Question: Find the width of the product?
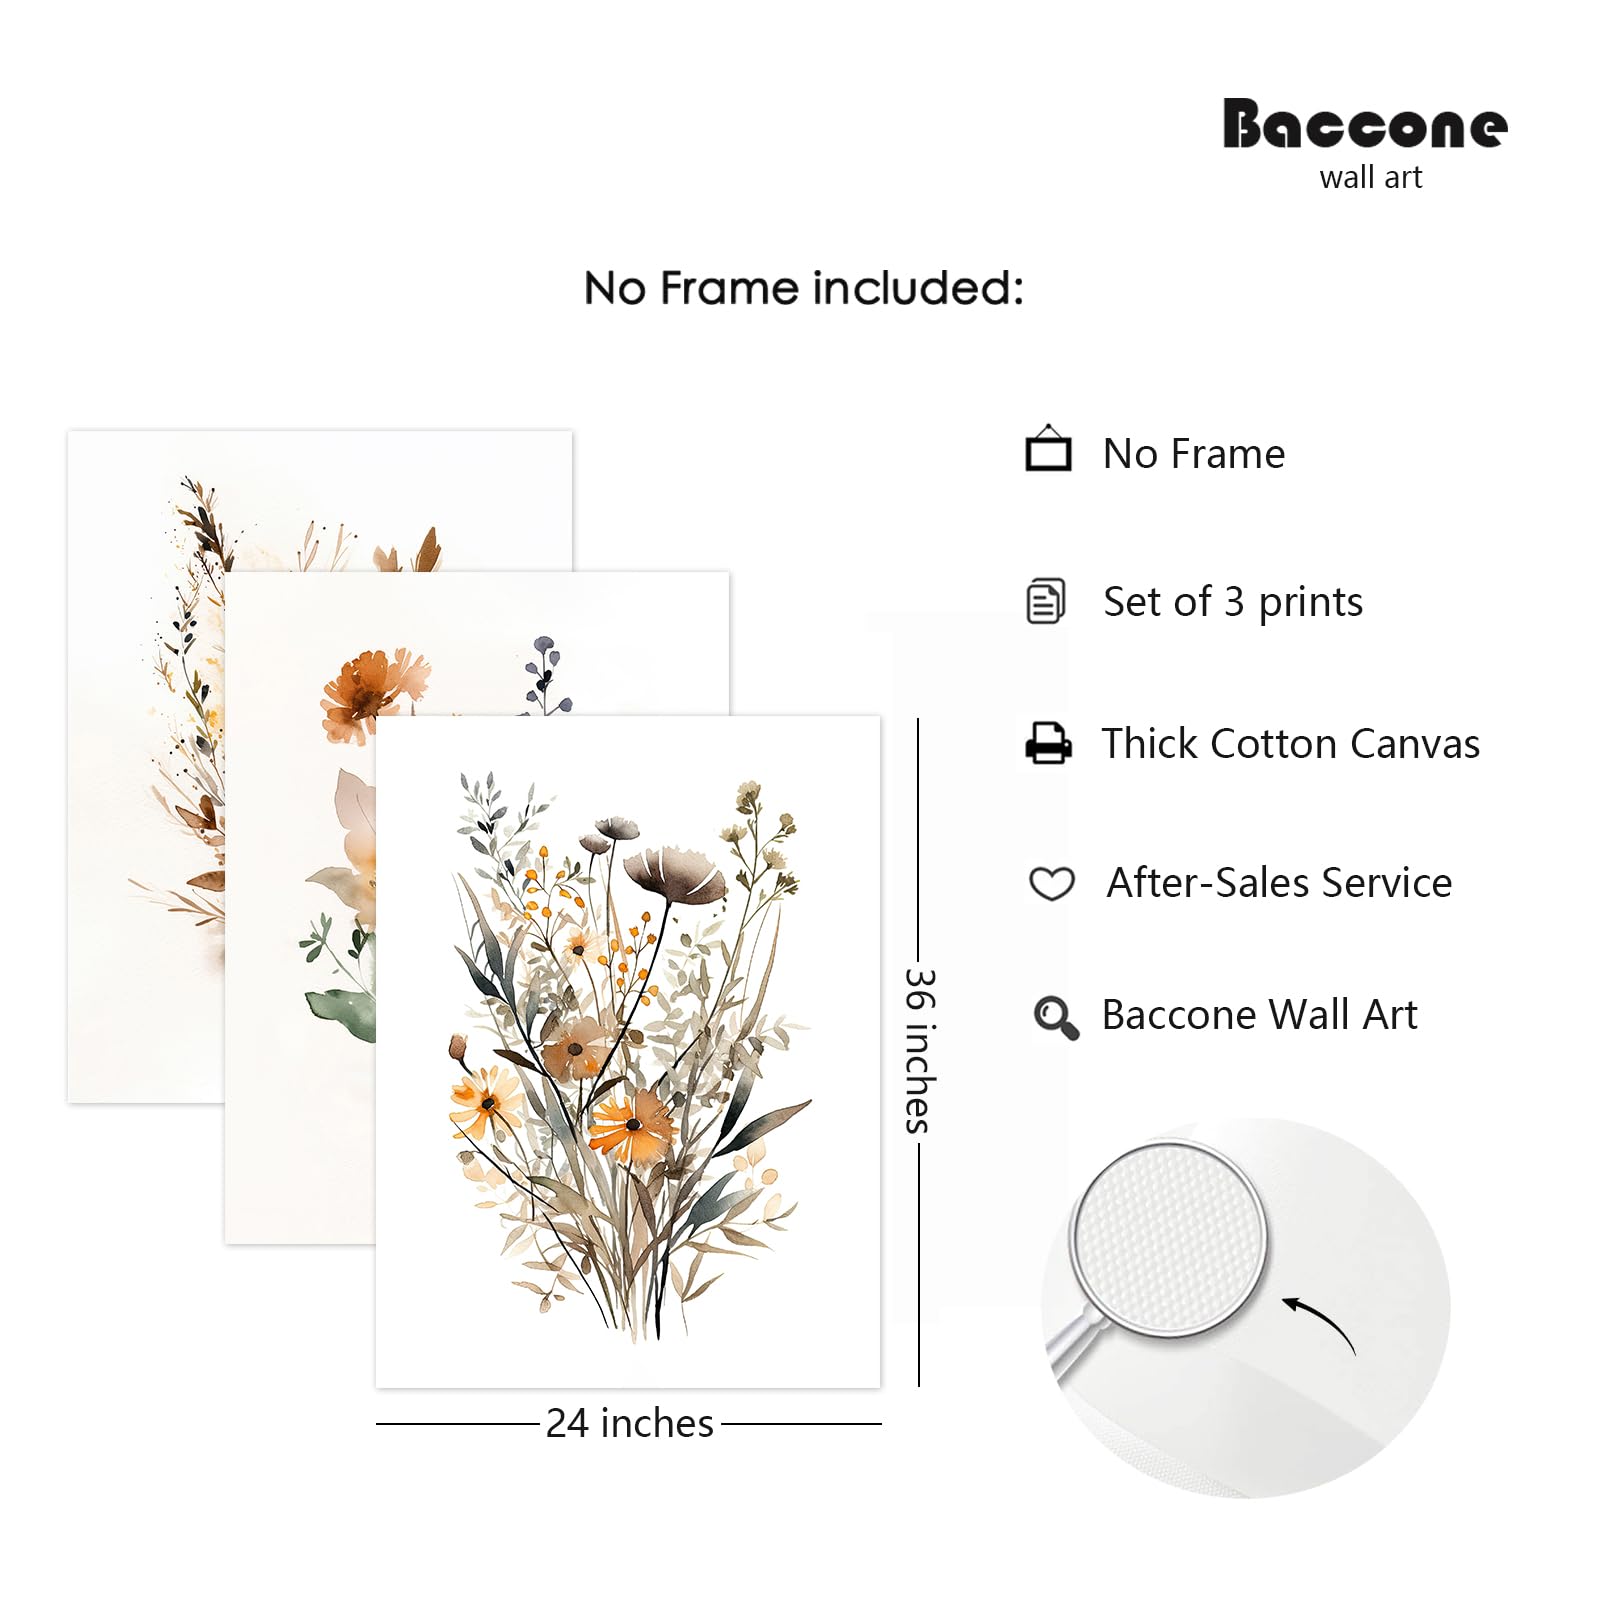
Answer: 24.0 inch